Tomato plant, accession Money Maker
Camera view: horizontal (90 deg, fisheye); turntable rotation: 180 degrees
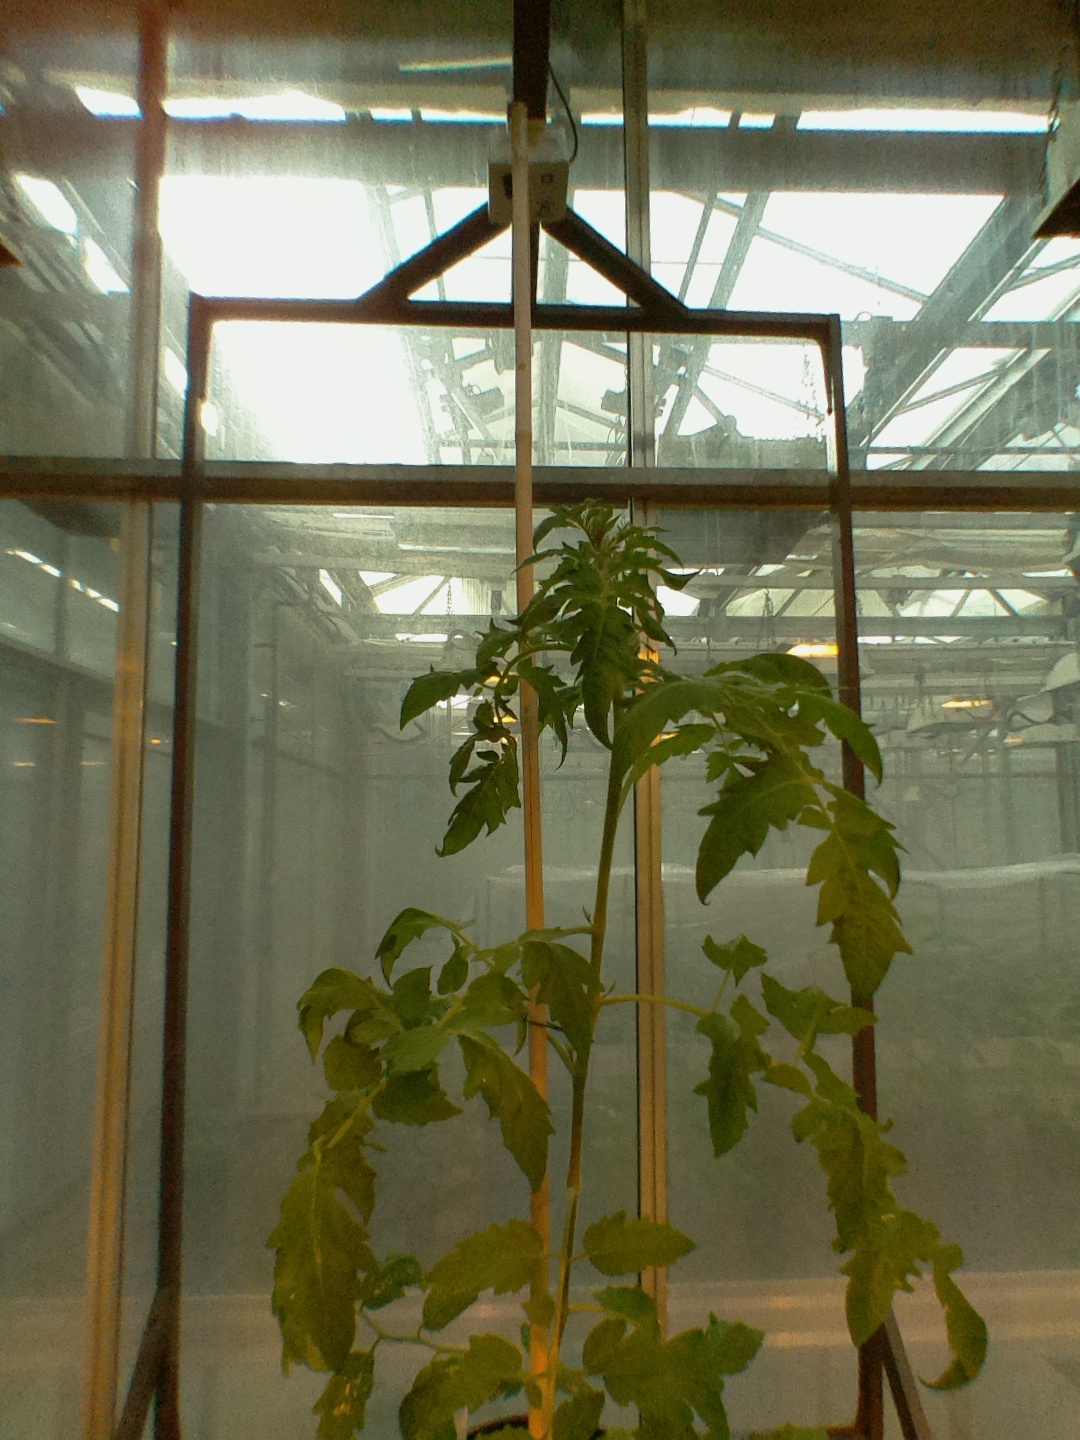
BBCH growth stage 55: 5 inflorescences visible